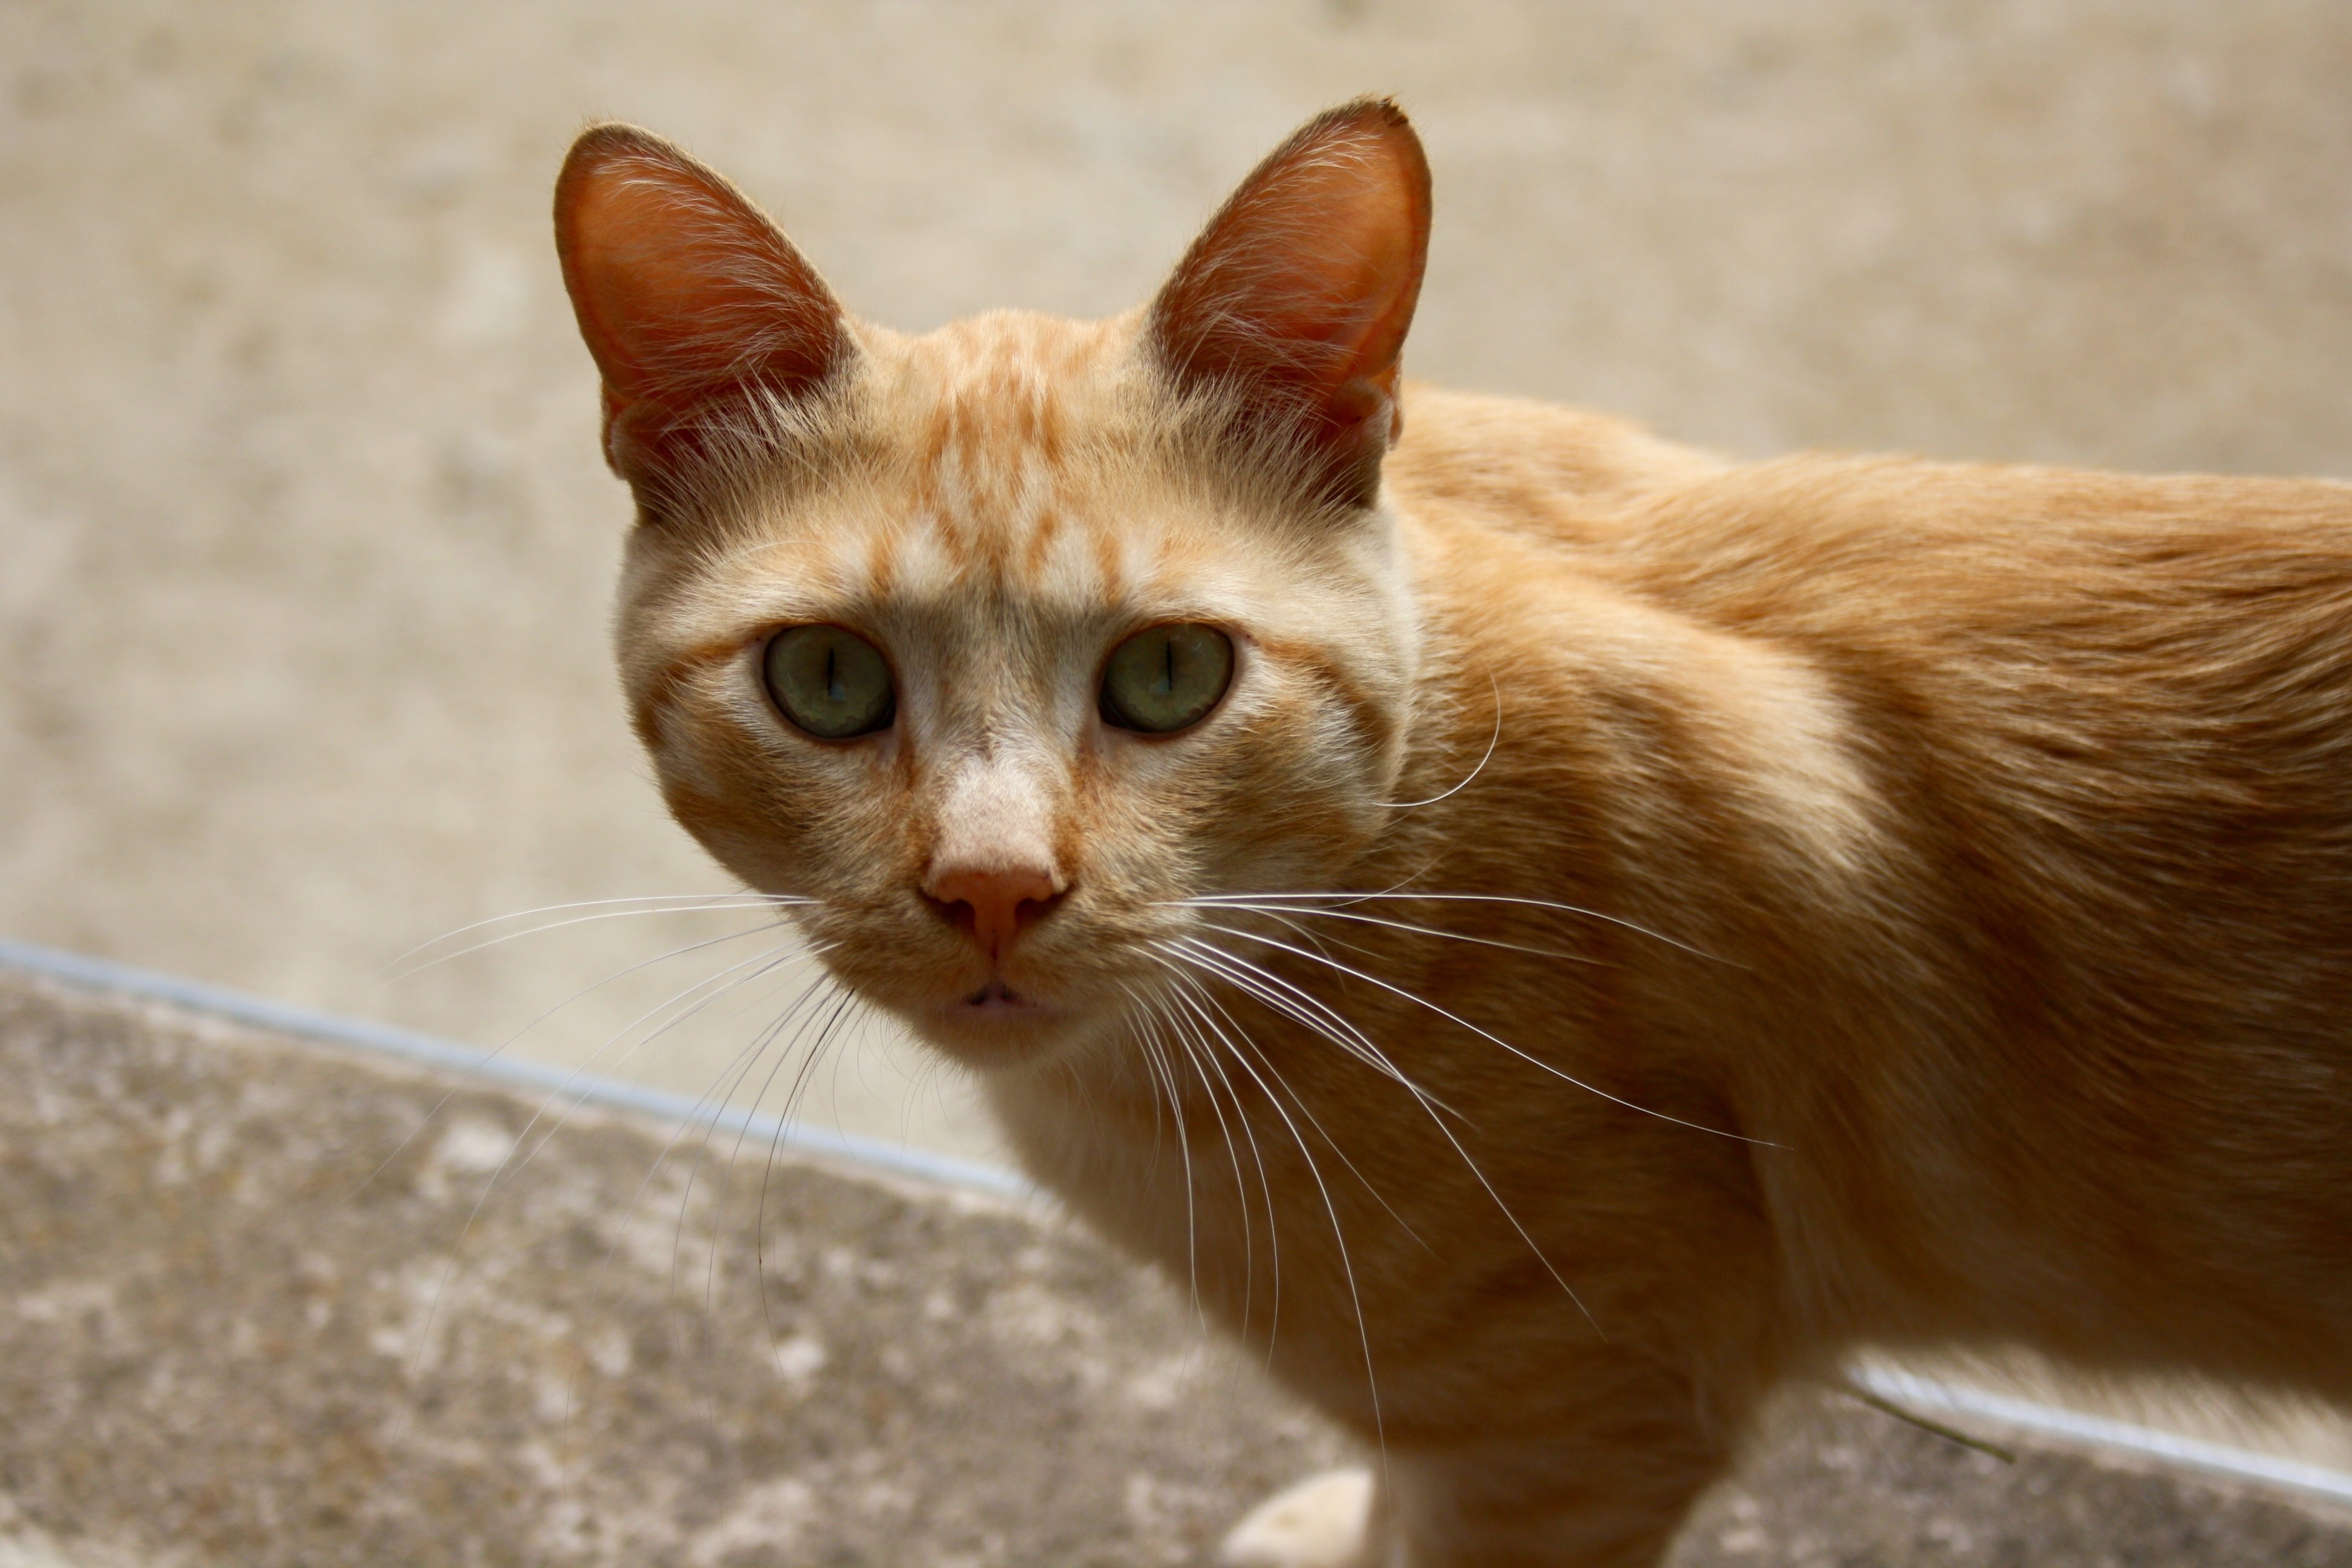
hair, animal, honey, pet, cat, feline, mammal, fauna, mustache, close up, nose, whiskers, animals, vertebrate, muzzle, face cat, abyssinian, small to medium sized cats, cat like mammal, carnivoran, domestic short haired cat, rusty spotted cat, eyes cat